Westfield Burwood

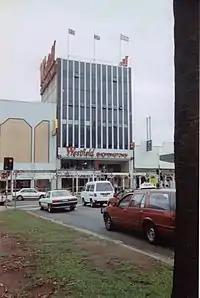
Old Westfield Burwood, view from Burwood Park

The original Westfield Burwood first opened on 11 October 1966 by Premier of New South Wales Robert Askin, and was one of the first shopping centres in Australia. The centre was known as Westfield Shoppingtown Burwood and was the first Westfield to contain the Westfield logo and to be branded as "shoppingtown". Shoppingtown was the idea that the centre would contain more than just shops, but professional services like cinemas, petrol stations, doctors and dentists.